Signing of the United States Constitution

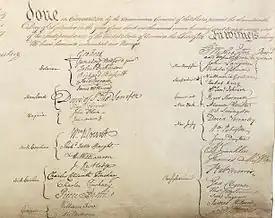
The closing endorsement section of the United States Constitution

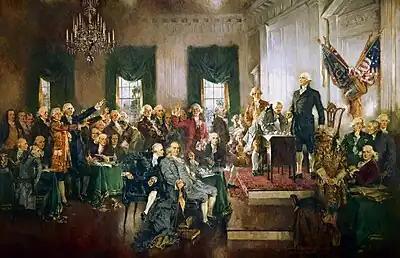
An oil-on-canvas painting of delegates to the Constitutional Convention as they signed the proposed "frame of government" in Independence Hall. George Washington is standing upright and looking out over the delegates.

On July 24, 1787 convention delegates selected a Committee of Detail to prepare a draft constitution reflective of the resolutions passed by the convention up to that point. The committee's final report, the constitution's first draft, included twenty-three articles, plus a preamble, represented the constitution's first draft. Overall, the document conformed to the resolutions adopted by the Convention, though some portions were rephrased during the process.